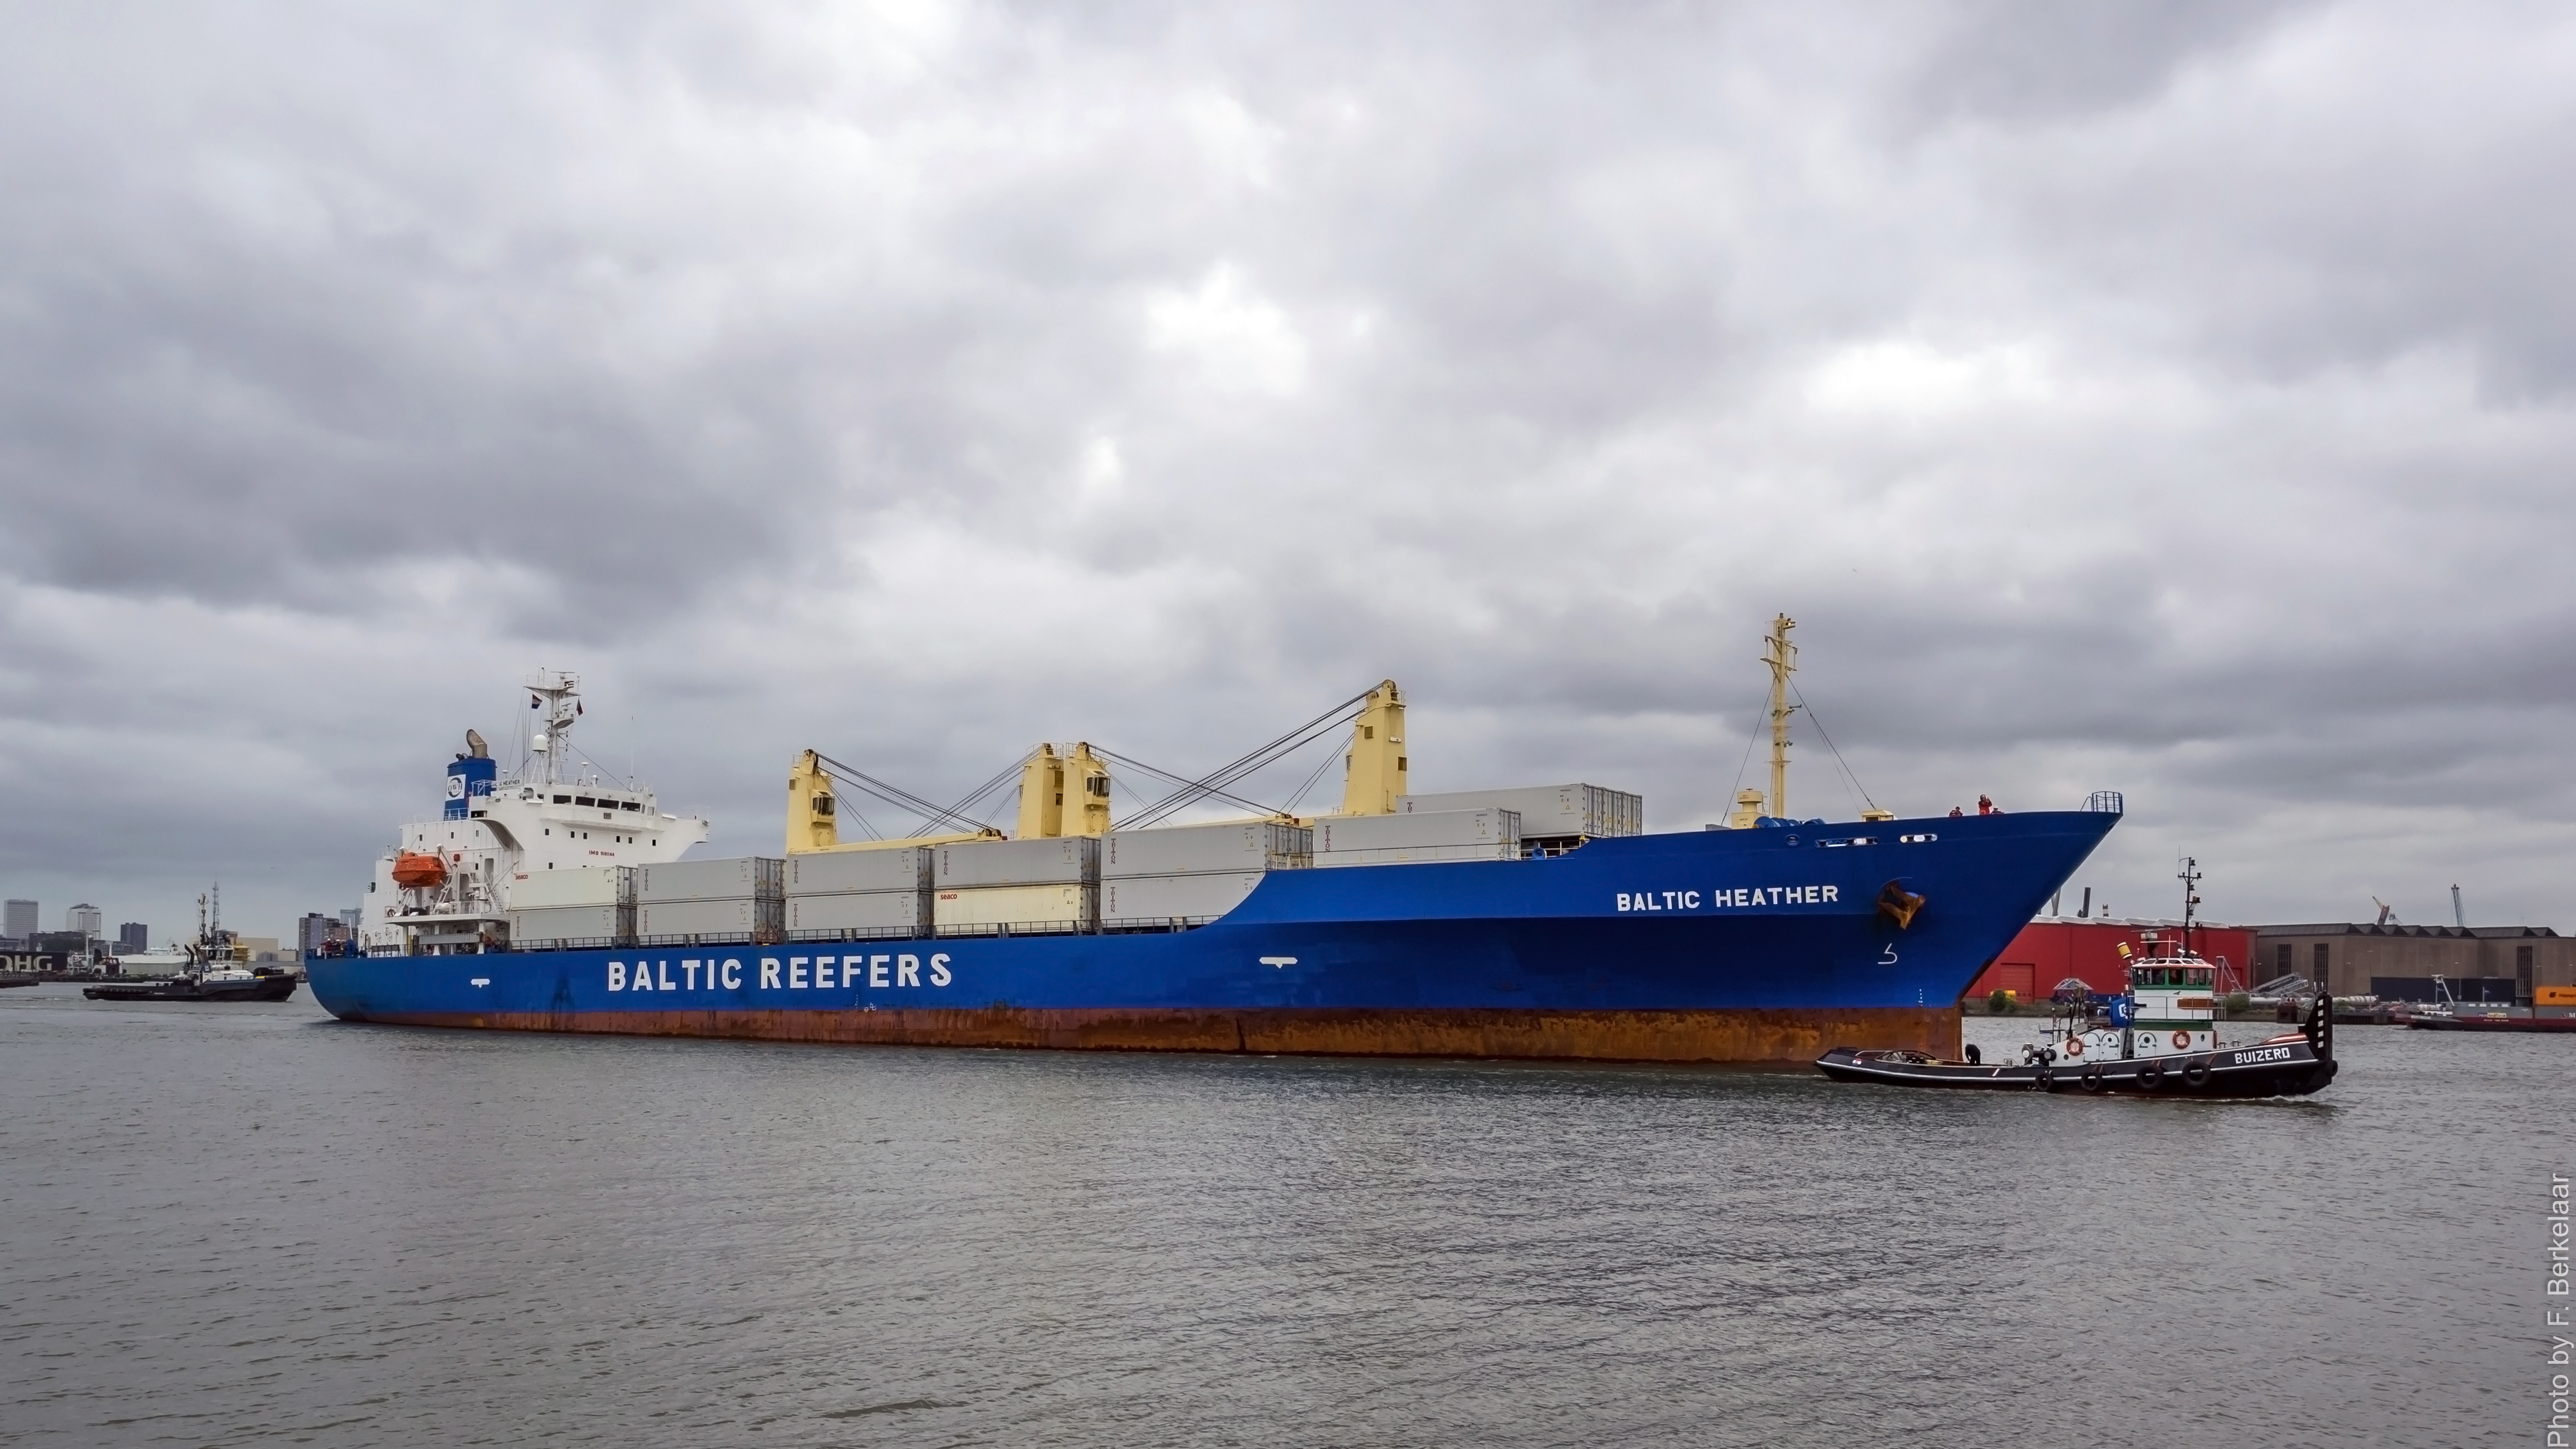
sea, boat, ship, transport, vehicle, harbor, harbour, cargo ship, waterway, ferry, nederland, rotterdam, zuidholland, ships, channel, vessels, watercraft, tug, nieuwemaas, schiffe, schepen, schip, sleepboot, nl, olympusm1240mmf28, portofrotterdam, navires, vaartuig, harbourtowage, container ship, motor ship, balticheather, balticreefers, buizerd, motorduwboot, smitschelde, smit, towage, coolcontainercarrier, passenger ship, freight transport, tank ship, bulk carrier, roll on roll off